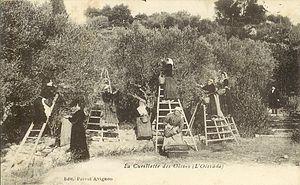
Olivade dans le Vaucluse au débur du XXe siècle
L'huile d'olive de Provence est protégée par une appellation d'origine contrôlée à la suite d'une enquête diligentée par l'INAO, dont les conclusions ont été déposées auprès de la commission le 26 octobre 2006 et la signature du décret parut au Journal officiel le 14 mars 2007.